Hiroki Station

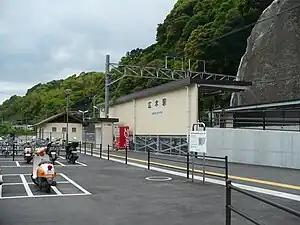
Hiroki Station

is a railway station is a passenger railway station located in the city of Kagoshima, Kagoshima Prefecture, Japan. It is operated by JR Kyushu.